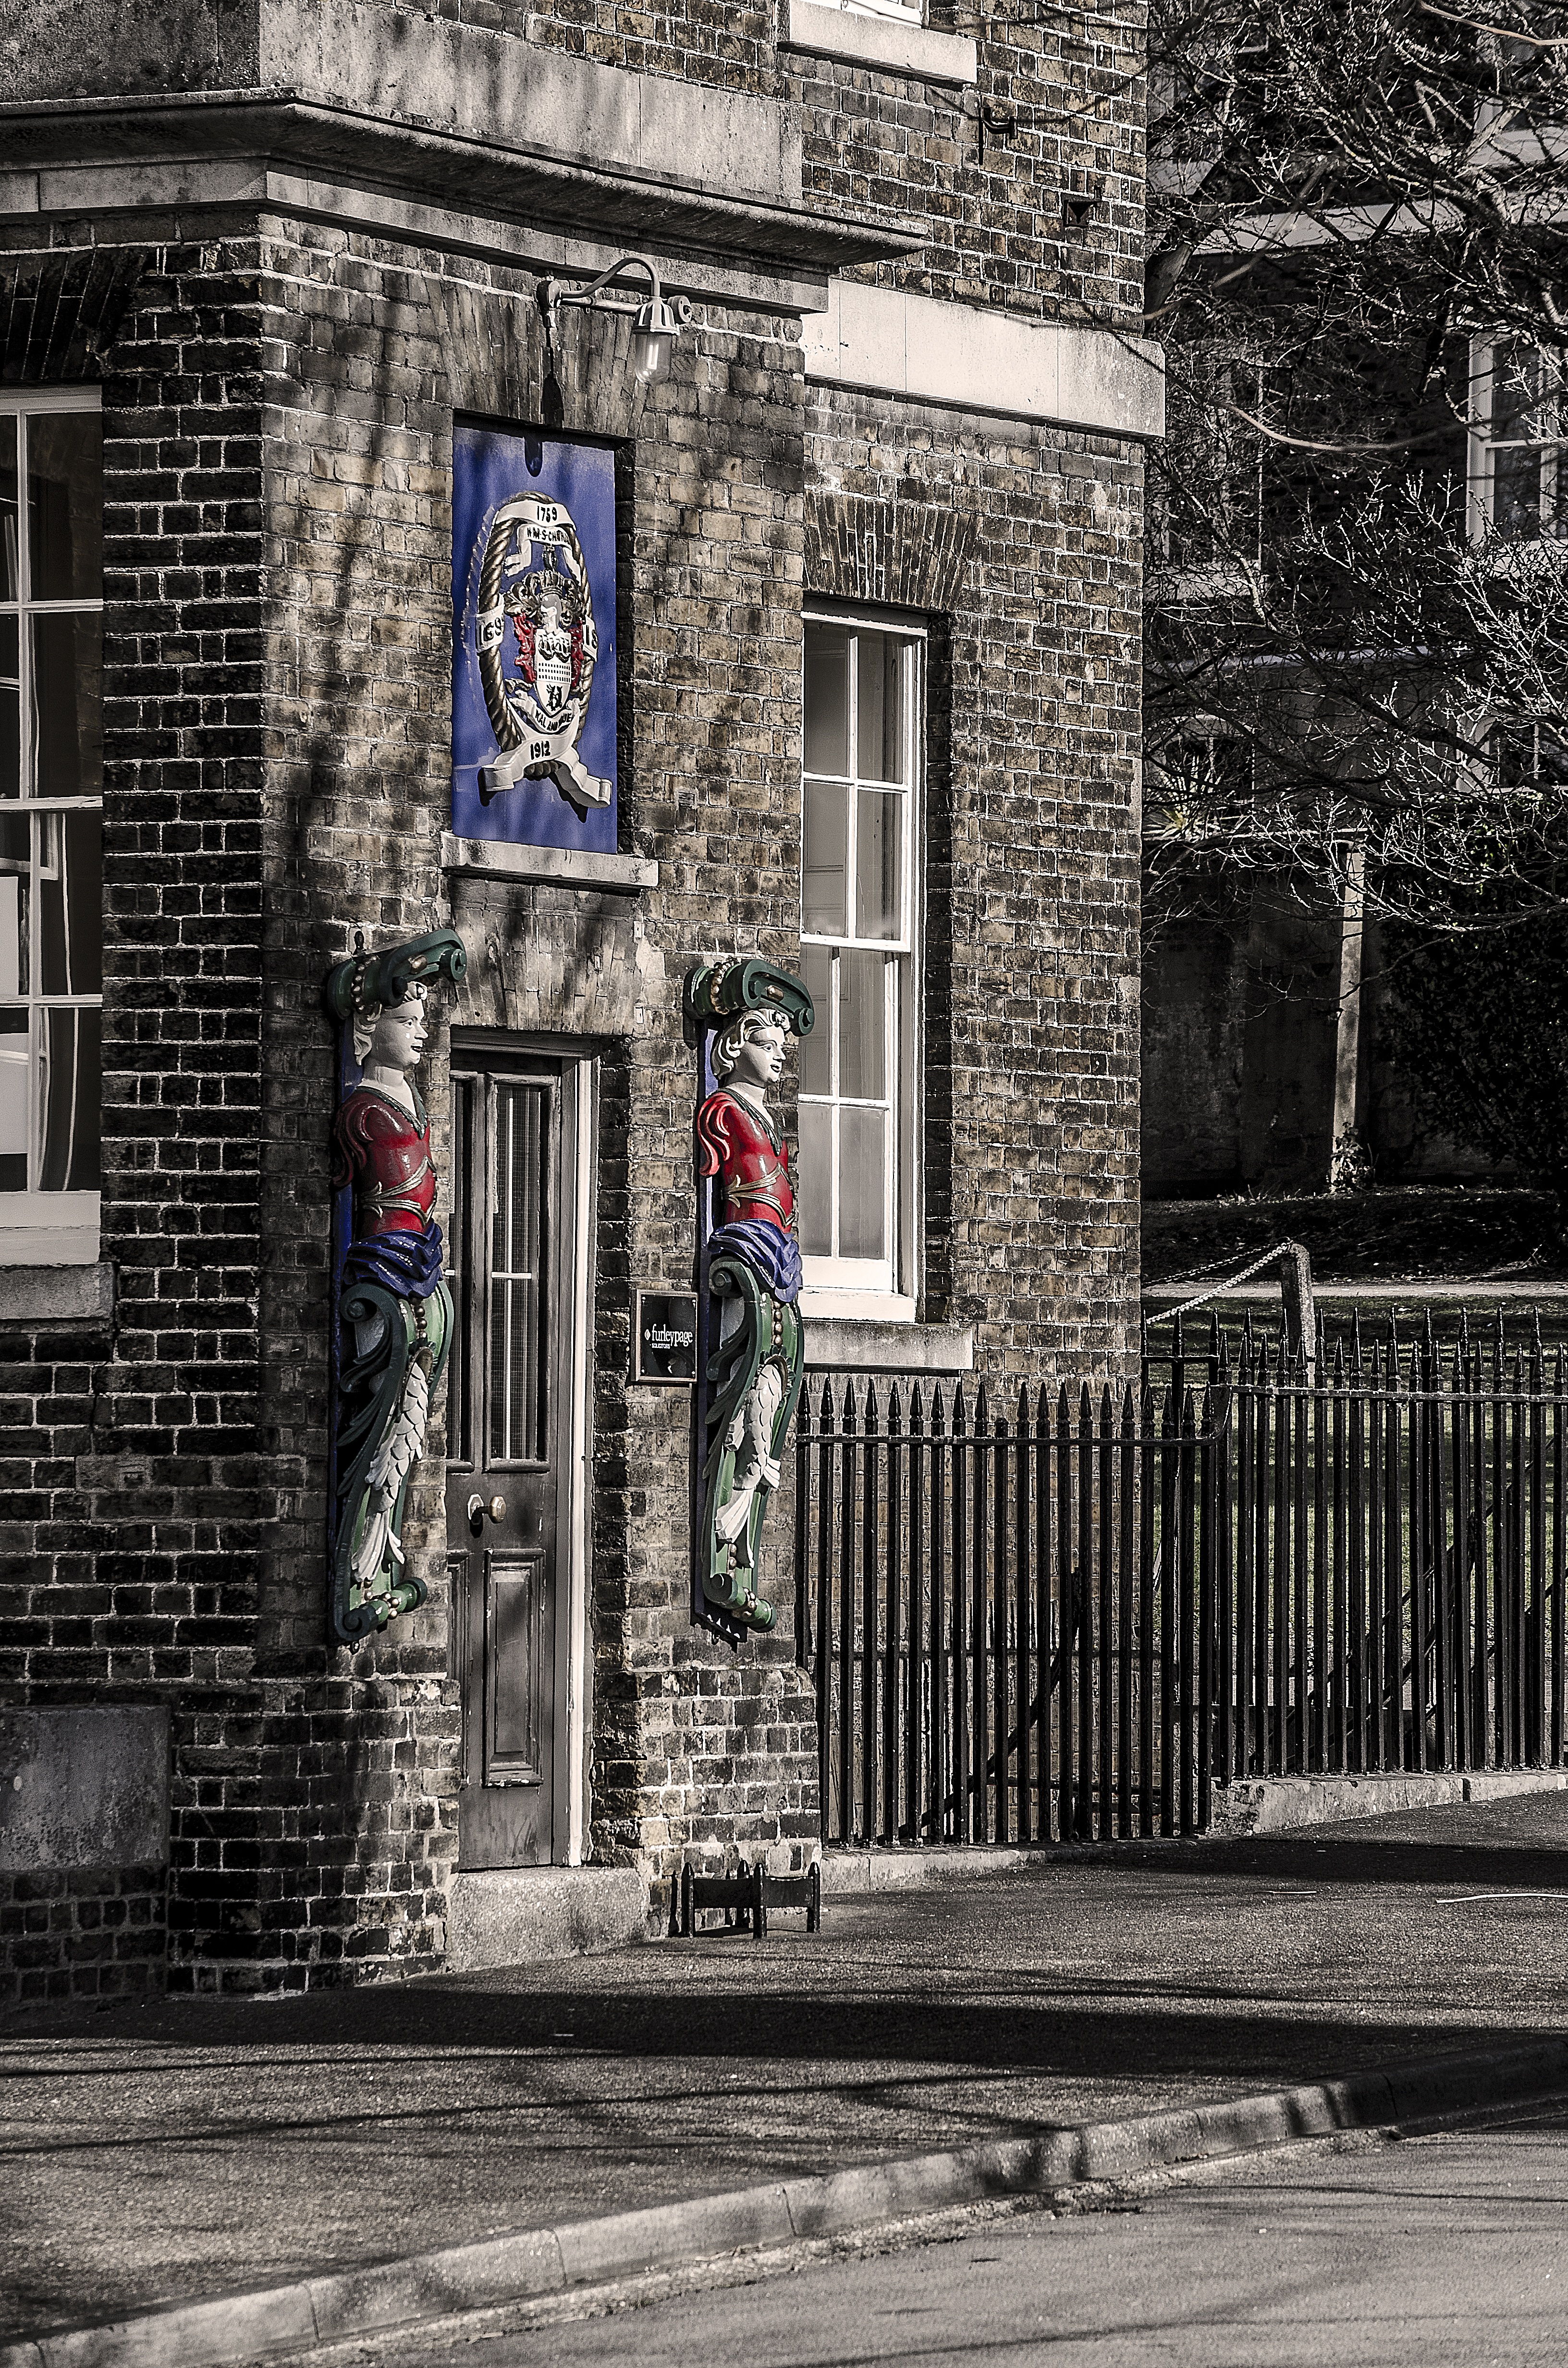
architecture, road, street, vintage, antique, retro, house, window, town, building, old, alley, city, home, wall, cityscape, downtown, facade, historic, black, monochrome, old building, apartment, infrastructure, photograph, shape, architectural, urban area, nerivill1